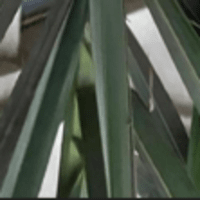
Label: Healthy sample